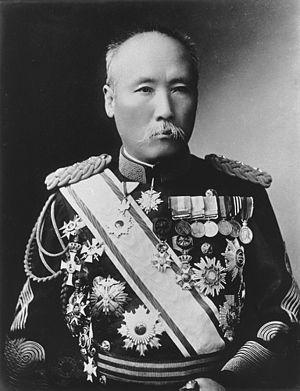
Fukushima Yasumasa est un général de l'Armée impériale japonaise de l'ère Meiji ayant exercé une forte influence sur les services secrets japonais. Fukushima a traversé la Russie pour venir jusqu'en Europe et est connu pour avoir effectué le voyage du retour au Japon : The longest journey.